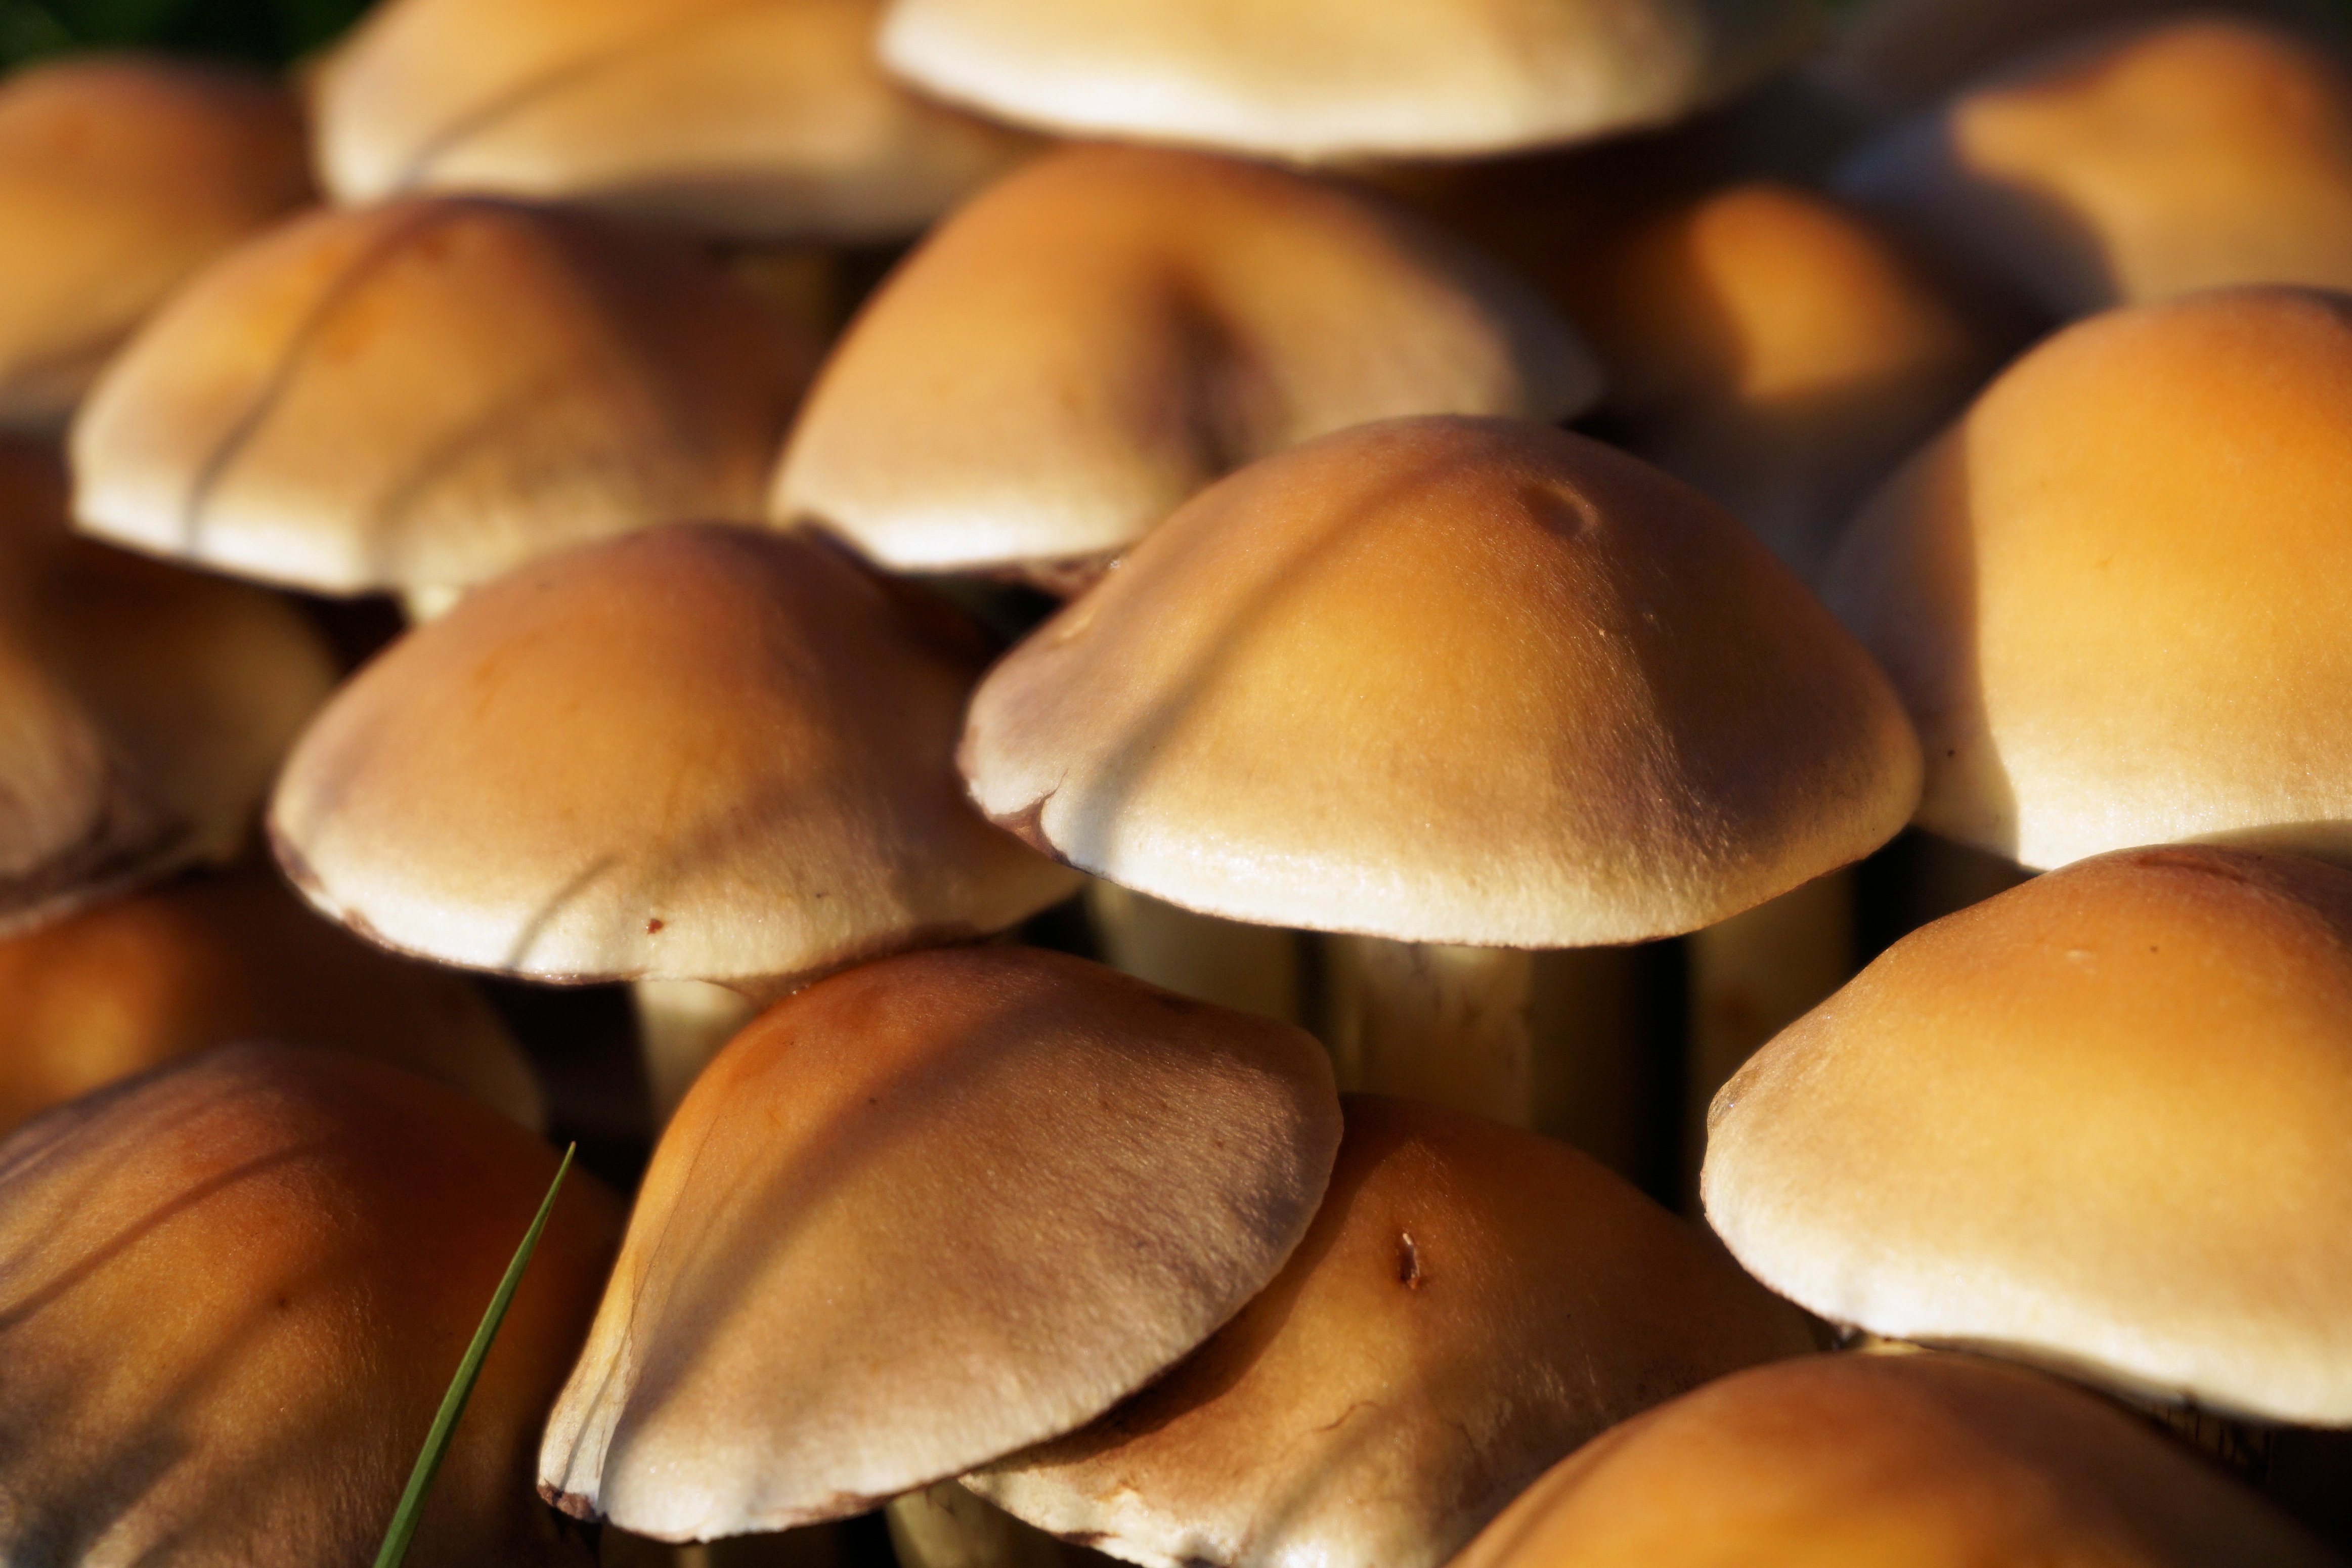
nature, forest, wood, autumn, mushroom, fungus, moist, herbstimpression, agaricus, tree fungus, morsch, oyster mushroom, edible mushroom, shiitake, medicinal mushroom, agaricomycetes, agaricaceae, champignon mushroom, pleurotus eryngii